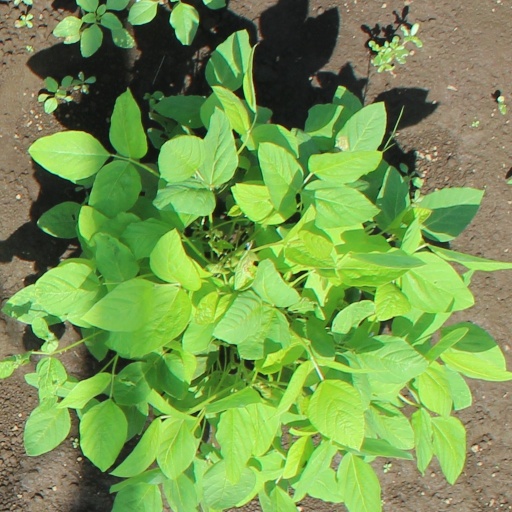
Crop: soybean